Charles III de Croÿ

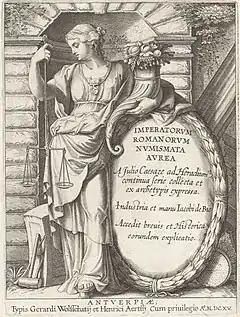
Frontispiece of Jacob de Bie's "Imperatorum Romanorum Numismata Aurea a Julio Cæsare Ad Heraclium Continua Serie Collecta" on de Croÿ's coin collection

The albums bring together nearly 2,500 gouaches delicately executed, representing as many villages. They cover a very extensive perimeter, encompassing many areas from the north of present-day France and Belgium, from the former principalities of Artois, Hainaut and Namur to the Duchy of Aarschot, the valleys of the rivers Scheldt, the Lys and the Sambre. The Albums offer one of the most important testimonies for the topographical knowledge of the towns and villages of the former Spanish Netherlands.